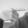
ASL letter: G